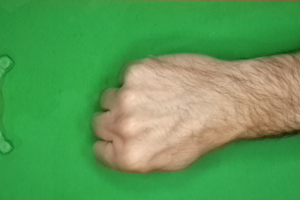
Label: rock